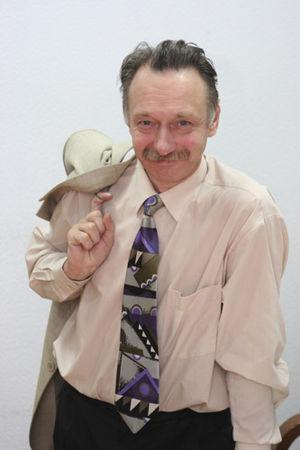
Grigori Demidovtsev, de son vrai nom Grigori Petrov, né le 12 octobre 1960 à Leningrad, est un écrivain russe moderne contemporain, membre de l’Union des écrivains russes, qui crée ses œuvres dans le genre fiction philosophique.